Gustav Adolf, Cardinal Prince of Hohenlohe-Schillingsfürst

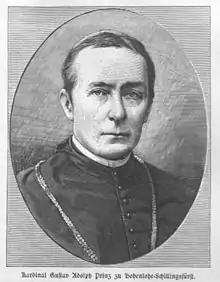
Portrait - Adolfo Müller-Ury (1882–1884).

Gustav Adolf, Cardinal Prince of Hohenlohe-Schillingfürst, (26 February 1823 – 30 October 1896) was a member of the Hohenlohe family of Germany, claiming descent from Eberhard, one of the early dukes of Franconia. He became a cardinal of the Catholic Church.